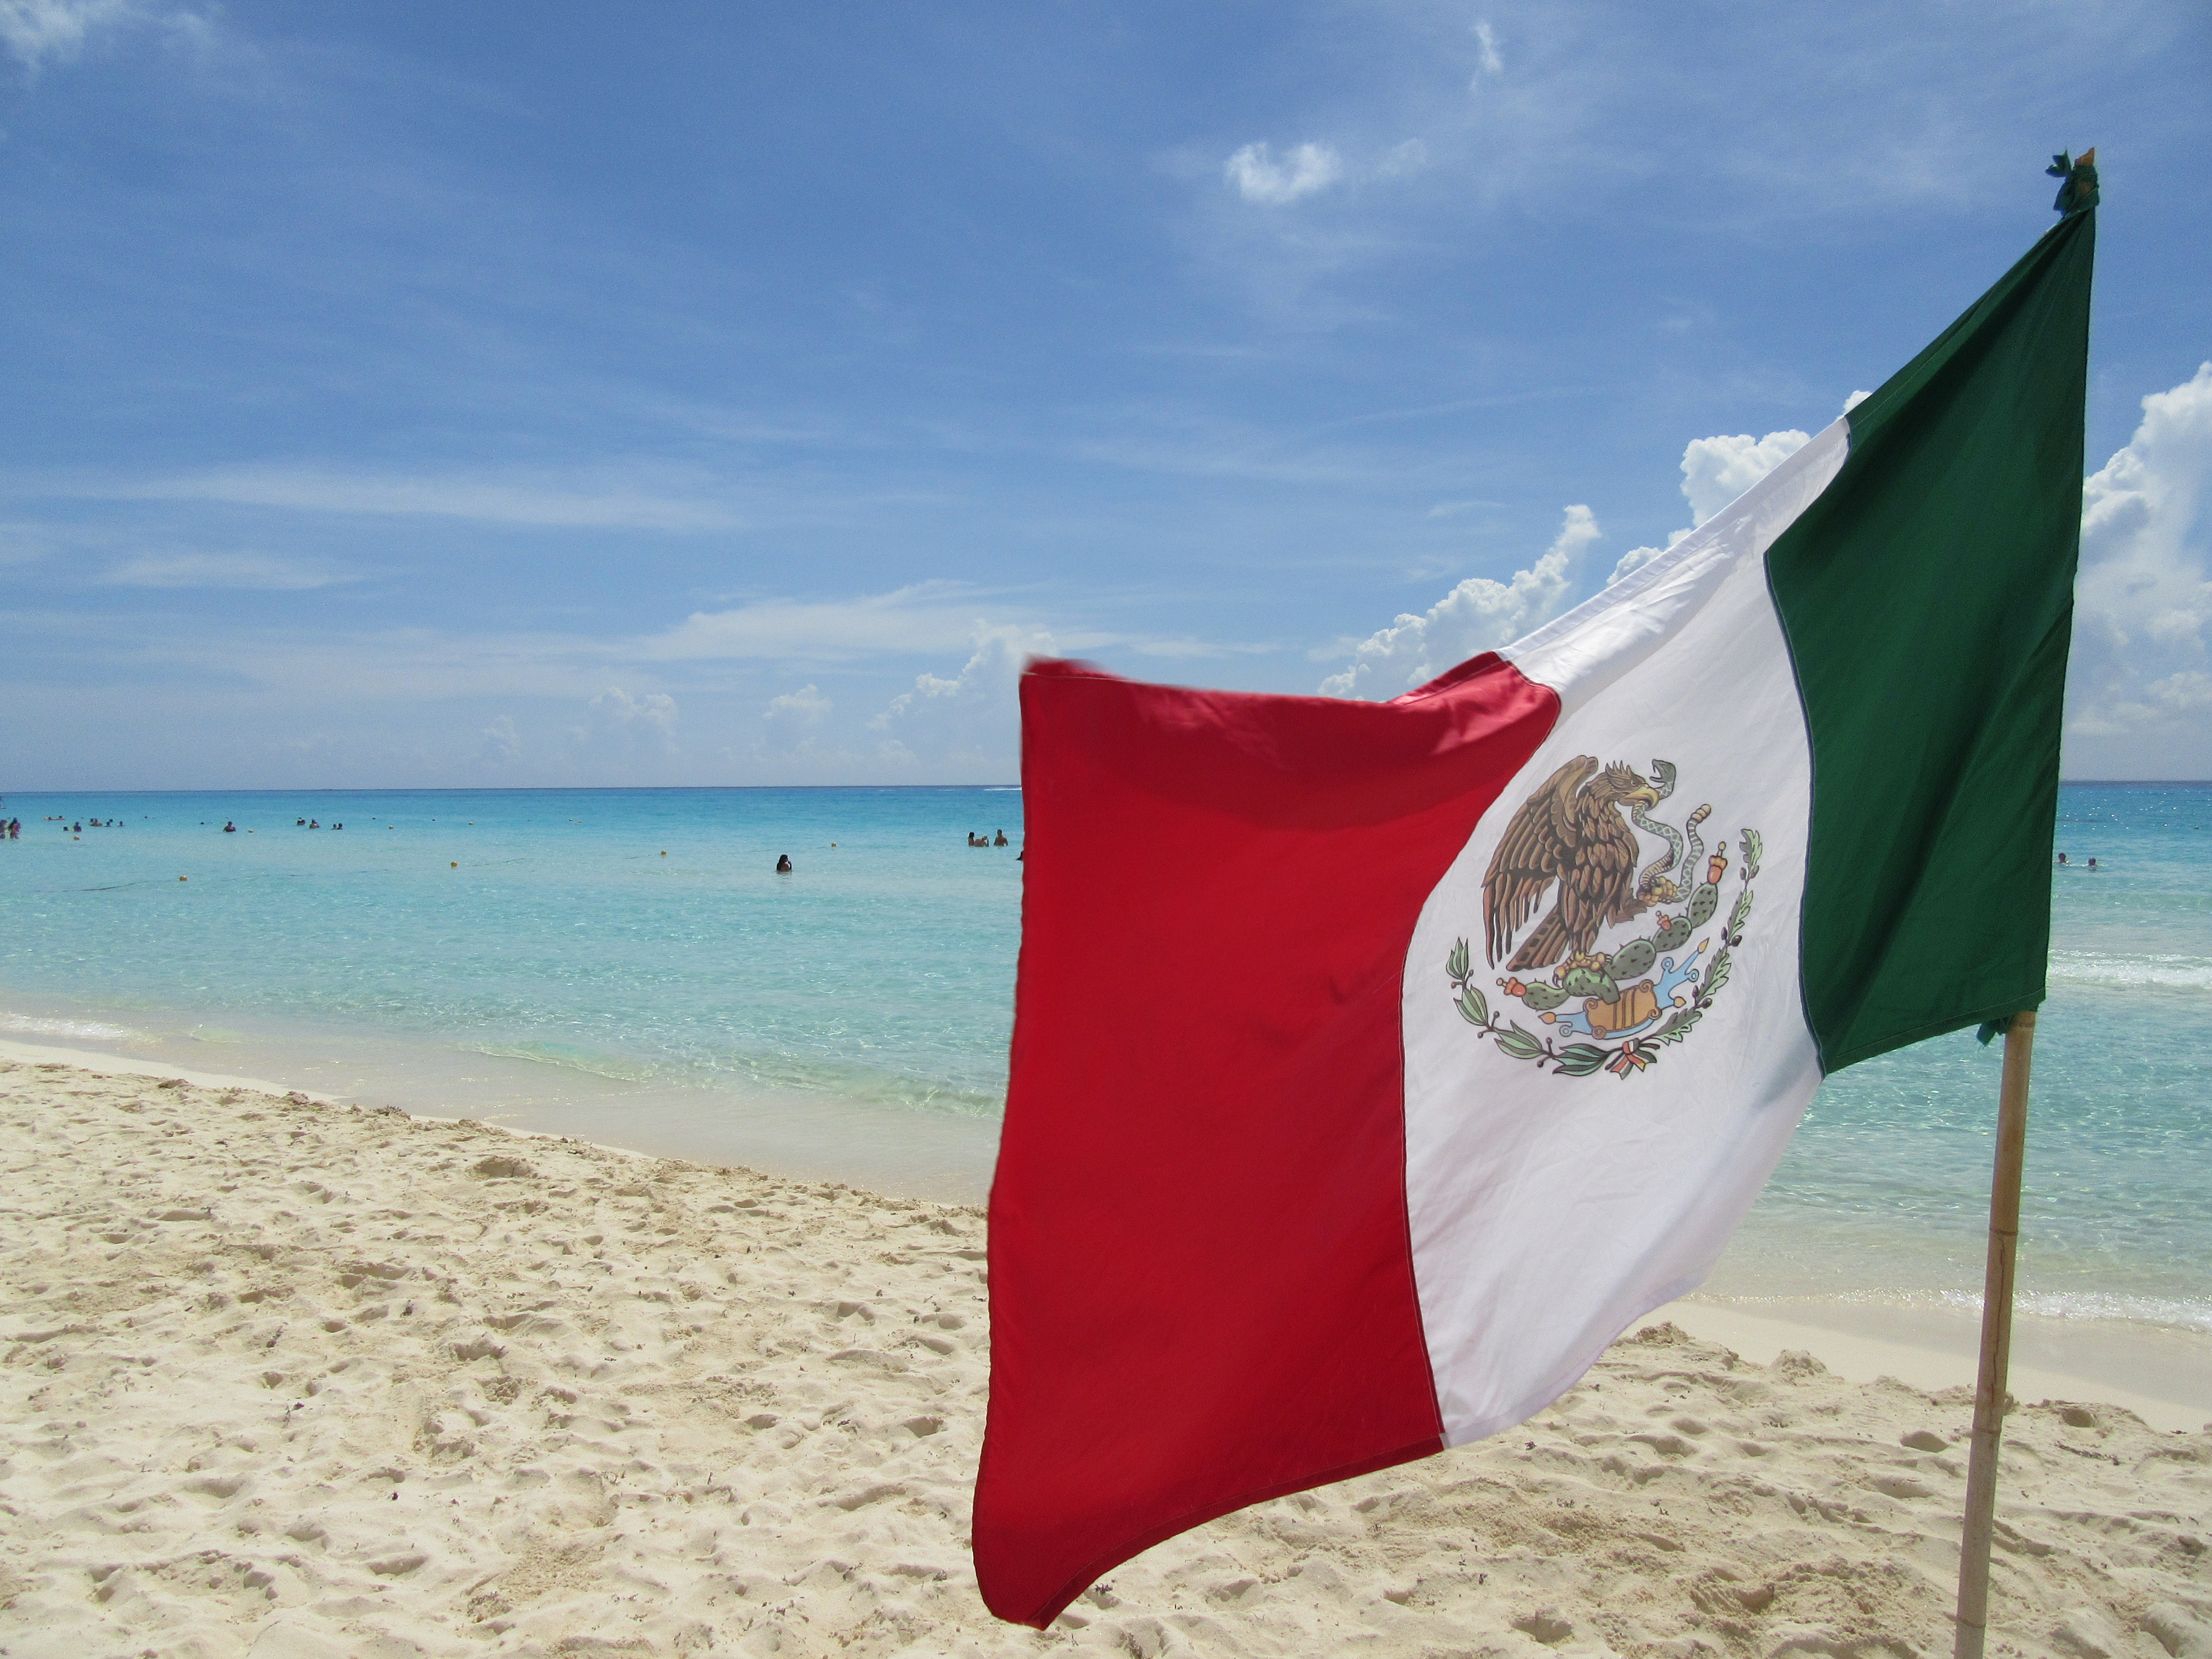
beach, sea, coast, water, sand, ocean, shore, wave, wind, vacation, flag, holiday, body of water, mexico, caribbean, cancun